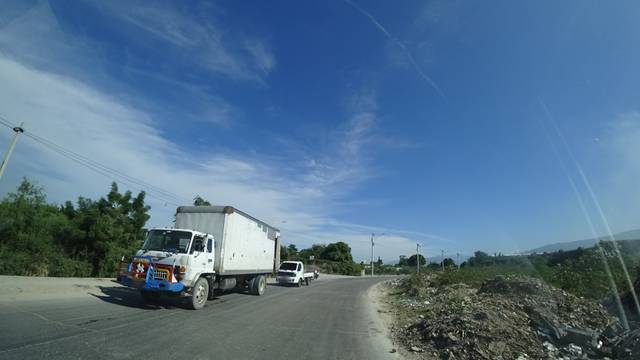
Region: Haiti
Coordinates: 18.59, -72.321